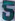
Number: 5